Mariam Ali Moussa

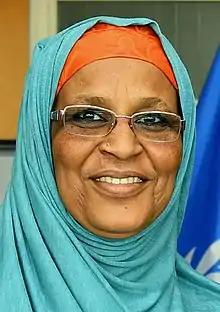

Mariam Ali Moussa is a Chadian diplomat. She has been her country's ambassador to Austria and to Germany. Previously she was an adviser to the President and a minister.